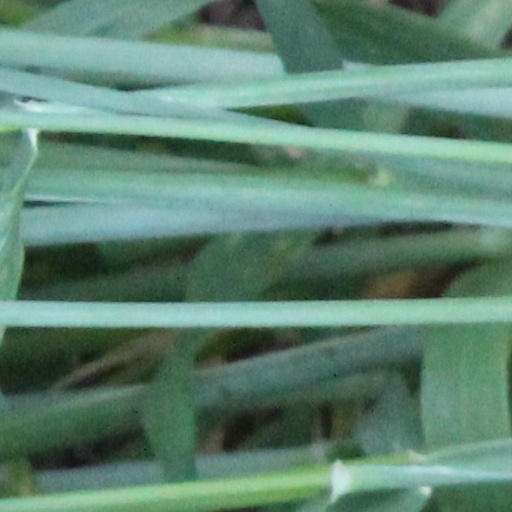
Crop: wheat